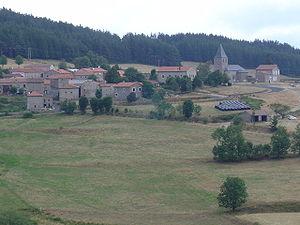
Auvers est une commune française située dans le département de la Haute-Loire, en région d'Auvergne-Rhône-Alpes. Anciennement commune de Nozeyrolles.